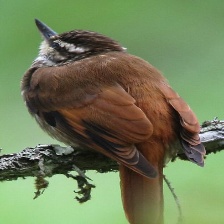
Species: GREAT XENOPS
Scientific name: MEGAXENOPS PARNAGUAE